Answer in natural language. Which point is closer to the camera taking this photo, point B  or point C? Choose between the following options: C or B
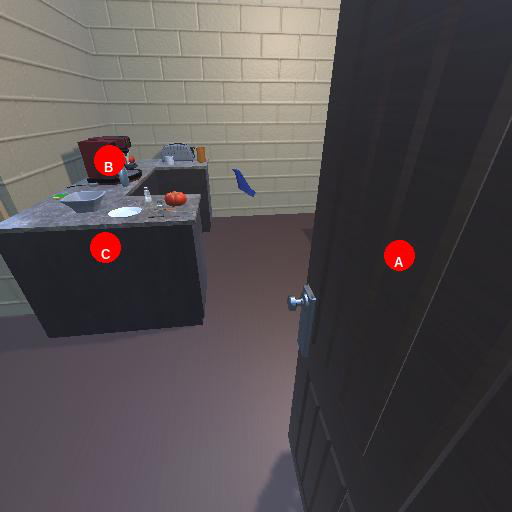
<answer>C</answer>